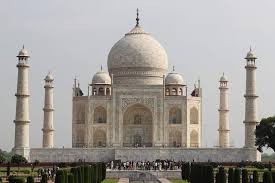
Landmark: Taj Mahal